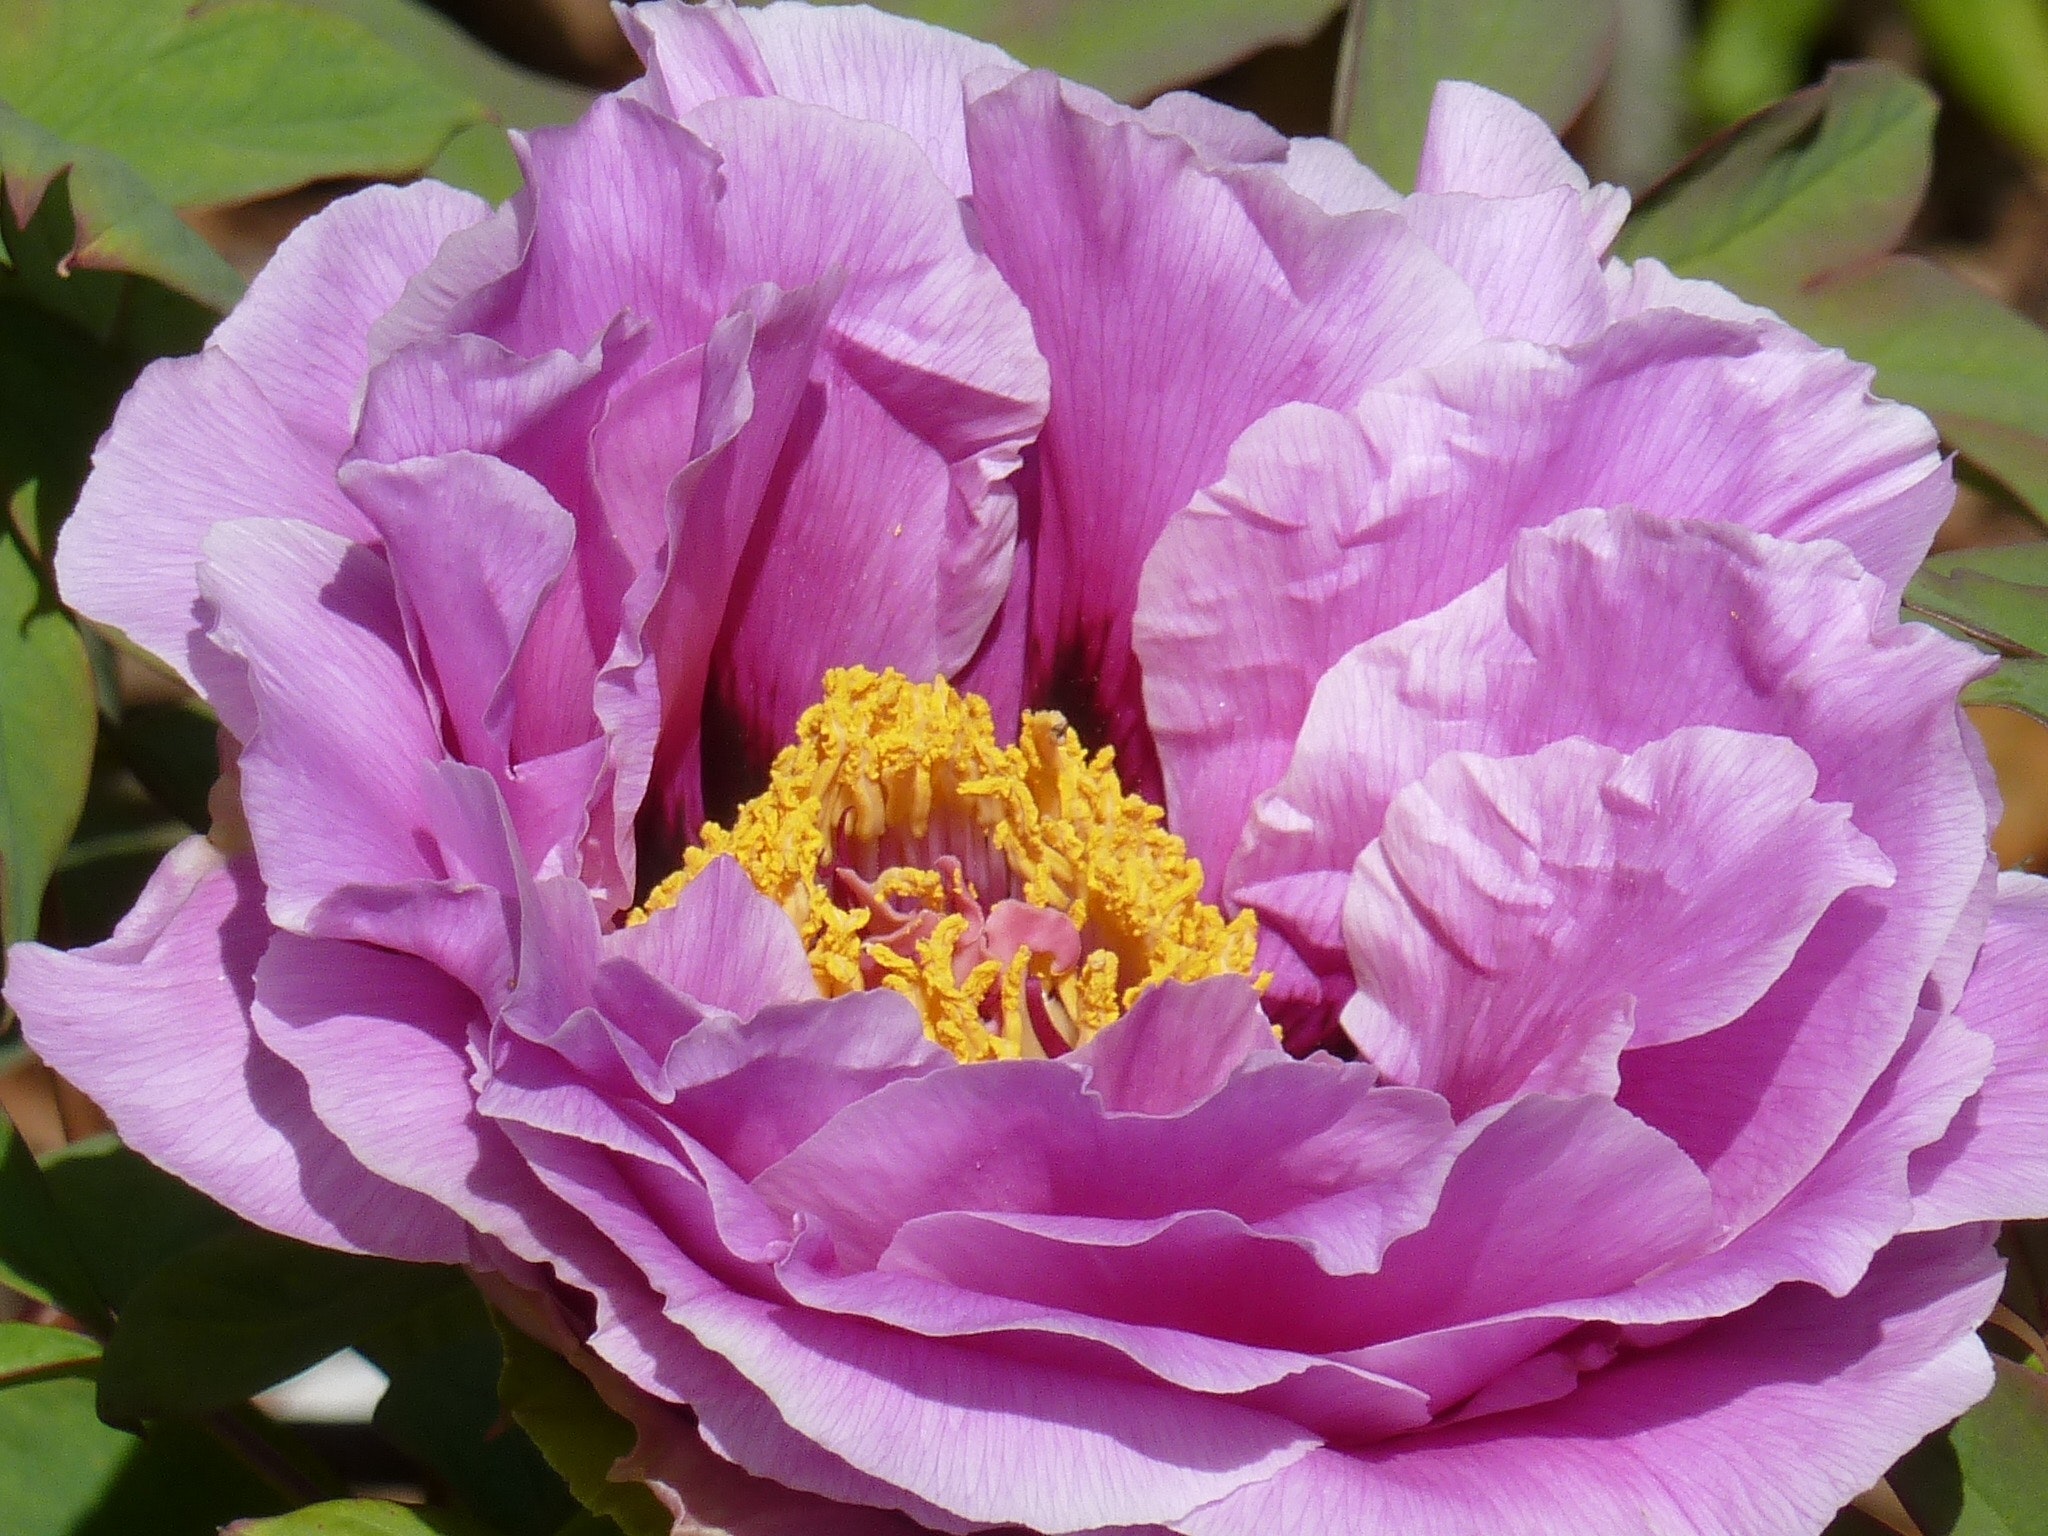
flower, flowering plant, petal, plant, pink, common peony, wild peony, peony, Chinese peony, rose family, rosa gallica, rose, annual plant, rose order, wildflower, floribunda